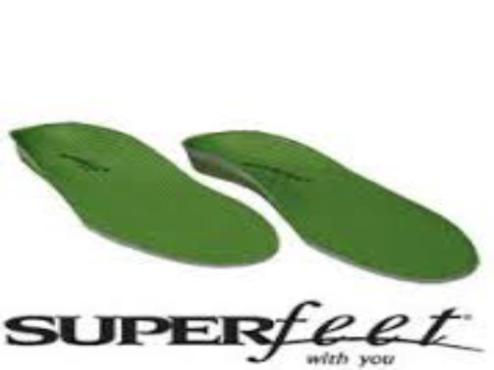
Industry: Clothes